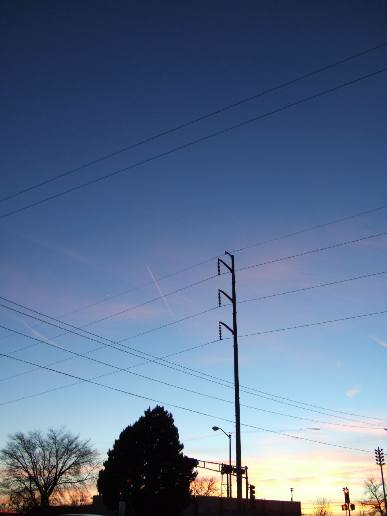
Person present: No